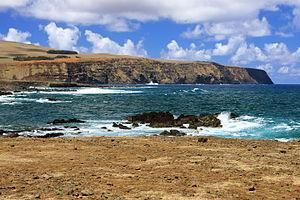
La Terre de Davis est une « île fantôme » située d'après ses découvreurs dans le sud-est de l’océan Pacifique, à bonne distance des côtes du Chili. Elle doit son nom au pirate Edward Davis, qui l'aurait aperçue en 1687. Les seules mentions originales de cette île se trouvent dans le compte-rendu de voyage de son coéquipier Lionel Wafer, et dans un ouvrage de son ami boucanier William Dampier, à qui il avait confié sa découverte. Ce dernier a émis l’idée que cette terre faisait partie de la fameuse Terra Australis Incognita, activement recherchée à l’époque dans le sud de l’Océan Pacifique. Bien que cette île n’ait jamais pu être retrouvée sous les coordonnées géographiques indiquées, il est fréquemment admis dans la littérature qu’elle corresponde à l’île de Pâques. Toutefois, cette correspondance reste soumise à critique, et certains auteurs considèrent soit que la terre de Davis n’a jamais existé, soit qu’il faut plutôt y voir d'autres îles du Pacifique Sud, comme les îles St Félix et Ambroise, voire l’archipel des Gambier, en Polynésie française.